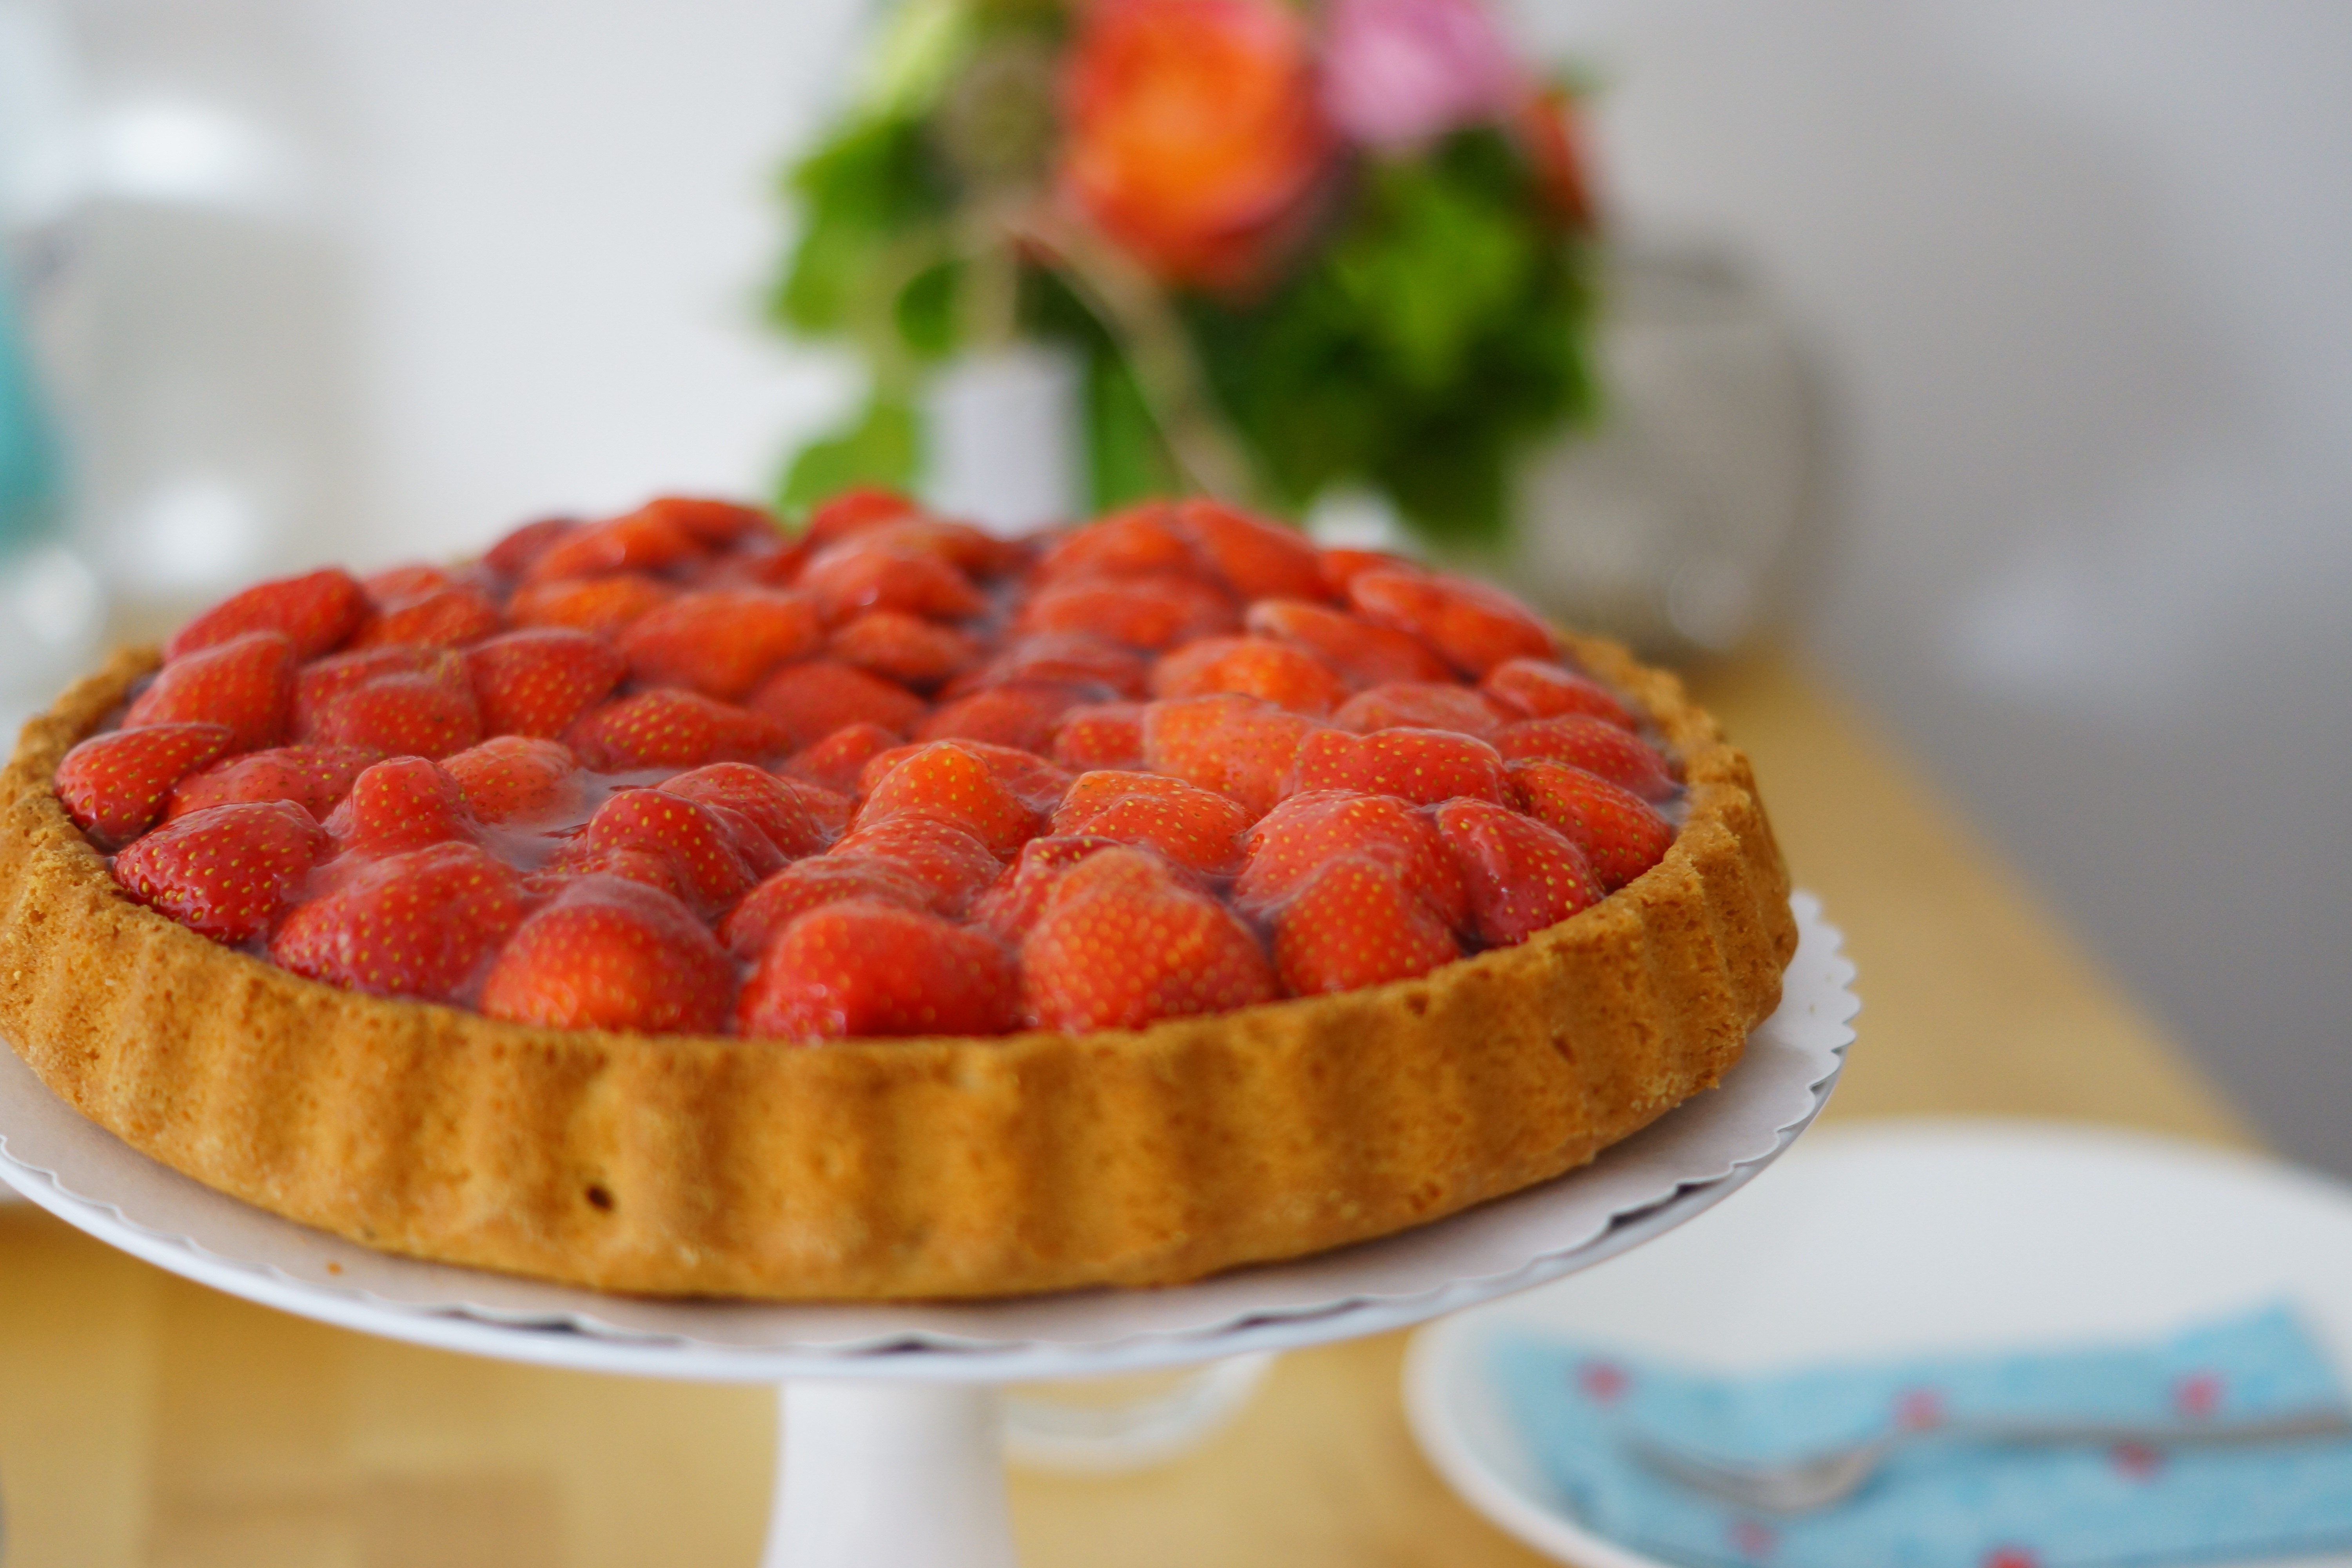
plant, raspberry, fruit, berry, summer, dish, meal, food, red, produce, breakfast, dessert, eat, cuisine, cake, pie, pastry, strawberry, bake, tart, strawberries, baked goods, strawberry pie